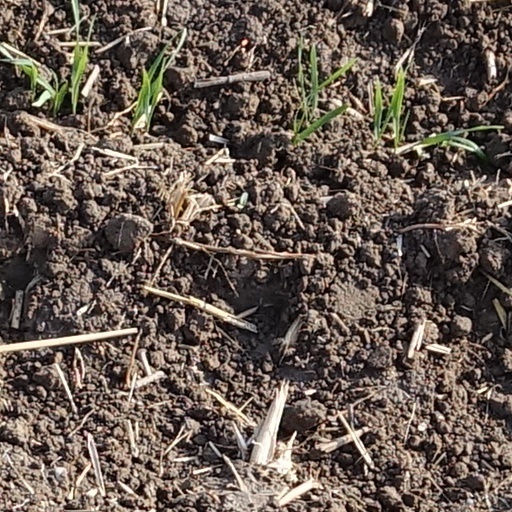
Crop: wheat